Idar-Oberstein

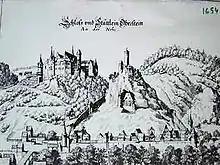
View of Oberstein according to Matthäus Merian

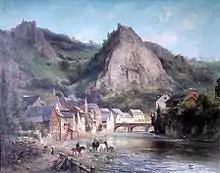
View of Oberstein, about 1875, oil painting by van Prouyen

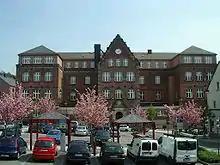
Idar Marketplace and "Schule „Am Markt“" – School at the Market

The territorial history of Idar-Oberstein's individual centres is marked by a considerable splintering of lordly domains in the local area. Only in Napoleonic times, beginning in 1794, with its reorganization and merging of various territorial units, was some order brought to the traditional mishmash of local lordships. However, shortly thereafter, the Congress of Vienna brought the future town division once again, as the river Nahe became a border, and the centres on its north bank were thereby grouped into the Principality of Birkenfeld, an exclave of the Grand Duchy of Oldenburg, most of whose territory was in what is now northwest Germany, with a coastline on the North Sea.